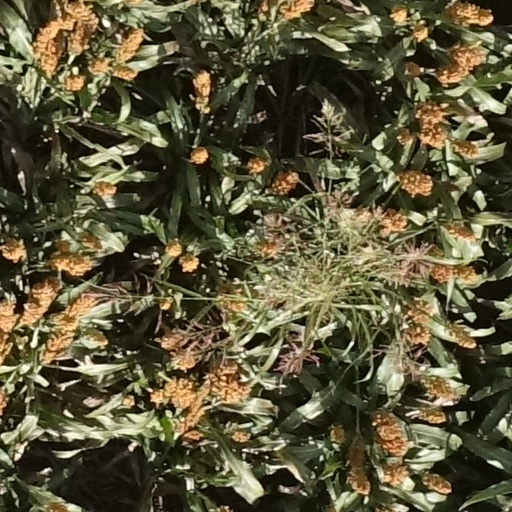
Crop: sorghum